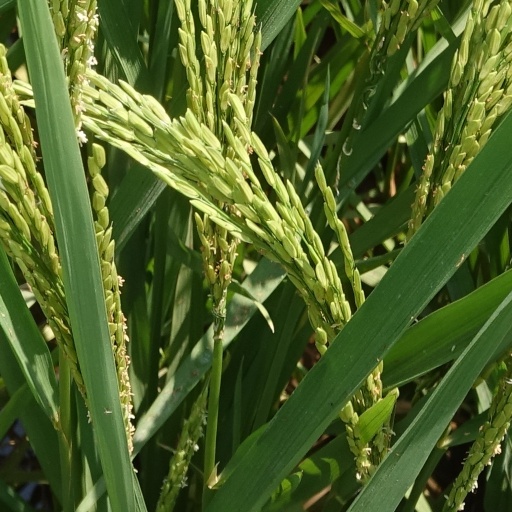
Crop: rice